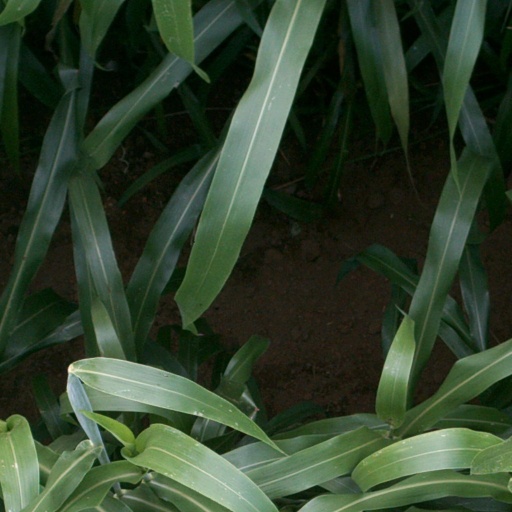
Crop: sorghum